Vladimir Voronin

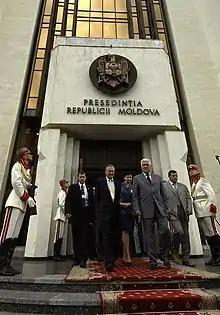
Voronin with Donald Rumsfeld

In 2003, Voronin's government backtracked over signing a Russian-proposed federalization settlement with the breakaway region of Transnistria (Kozak memorandum). On the same year, Voronin claimed that "Romania has remained the only empire in Europe, consisting of Moldavia, Dobruja and Transylvania", provoking a diplomatic conflict with Romania and the President of Romania Ion Iliescu. In 2004, Voronin branded the leadership of Transnistria ""a transnational criminal group"", and ordered an economic blockade of Transnistria after its authorities closed several Romanian-speaking schools.